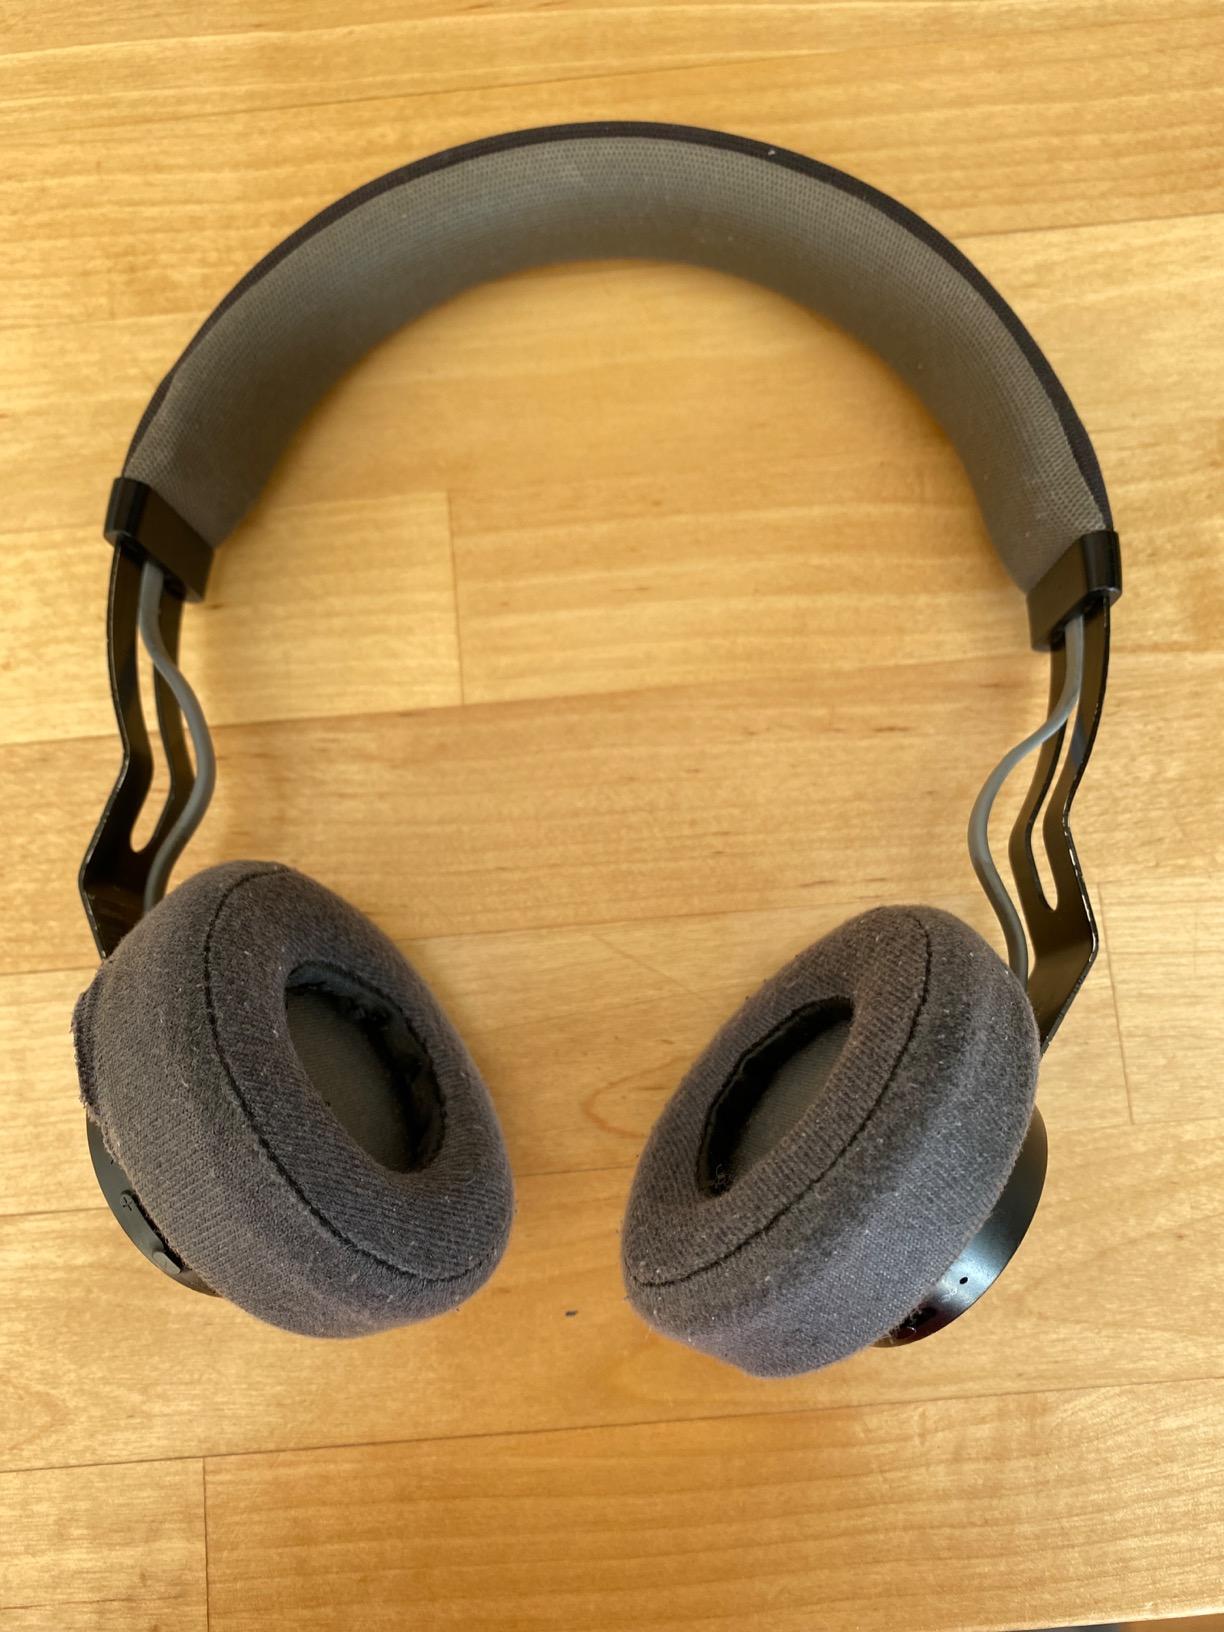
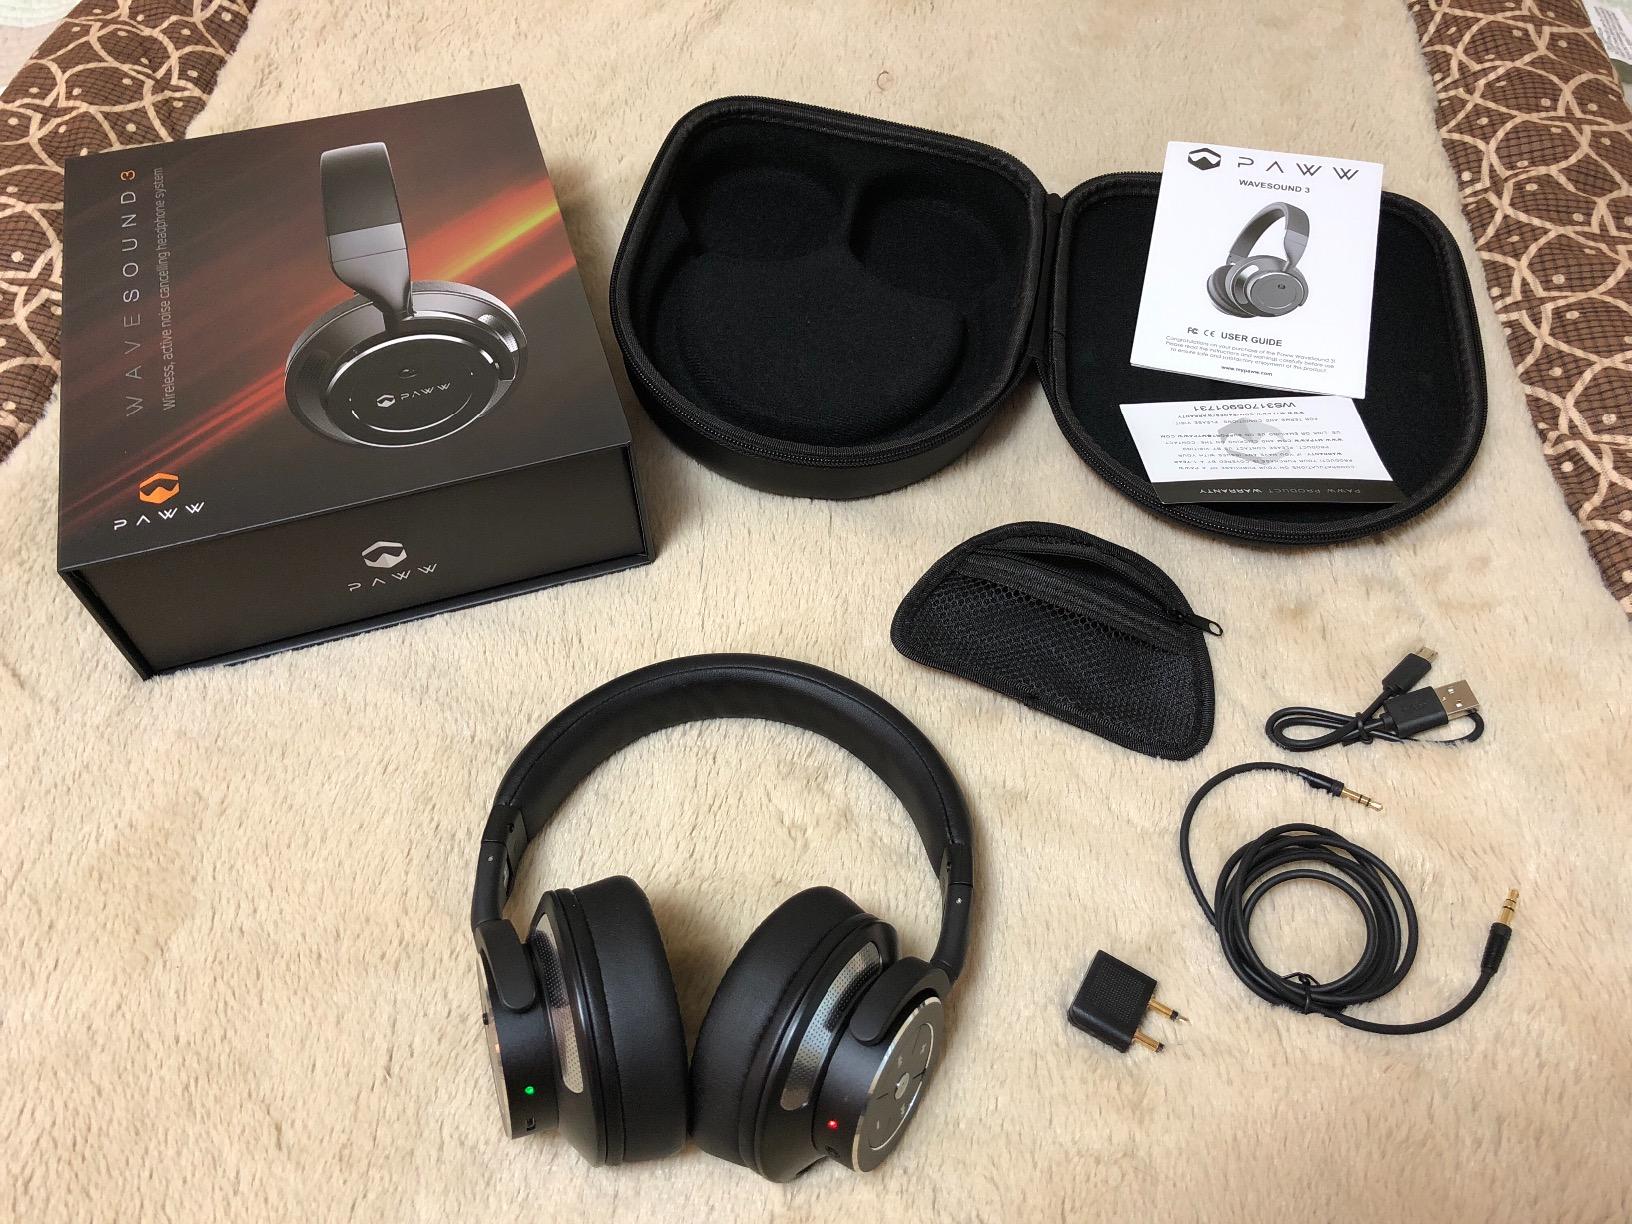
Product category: headphones
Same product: no